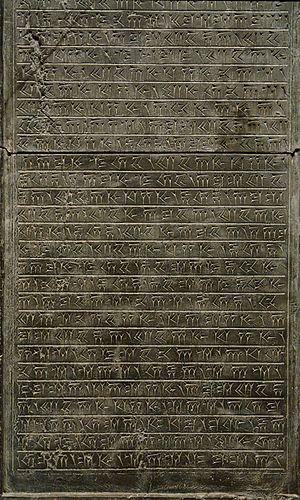
Inscription cunéiforme sur la construction d'un escalier dans le palais de Darius par Artaxerxès III. Moulage en plâtre réalisé au XIXe siècle d'après les sculptures du palais de Darius à Persépolis.